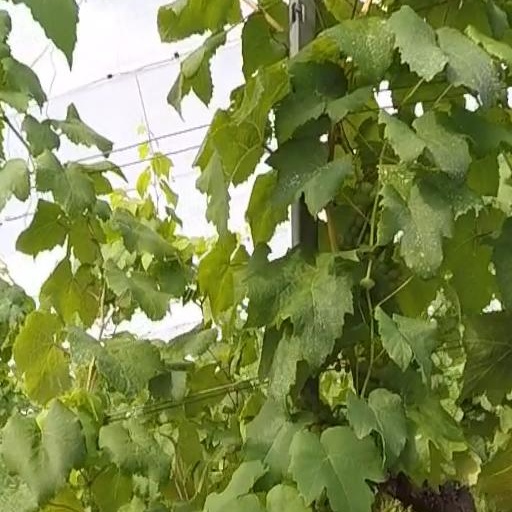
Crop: grape